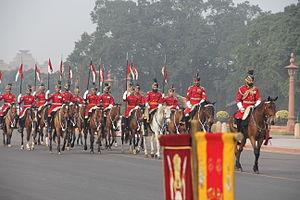
Le défilé du Jour de la République à New Delhi est le plus grand et le plus important des défilés marquant les célébrations du Jour de la République en Inde. Le défilé a lieu chaque année le 26 janvier sur le Rajpath à New Delhi. C'est l'attraction principale des célébrations du Jour de la République en Inde, qui durent 3 jours. Le défilé présente la capacité de défense de l'Inde et son héritage culturel et social.